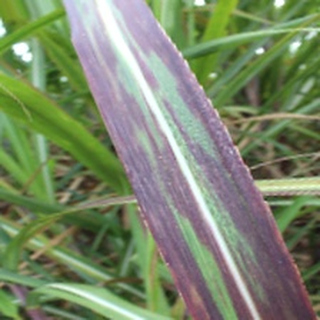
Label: sugarcane_bacterial_blight